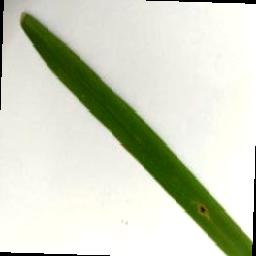
Label: Rice___Brown_Spot